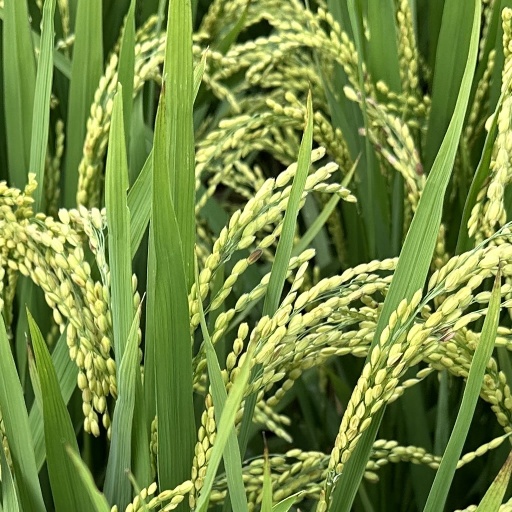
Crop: rice